John Henry Weston House

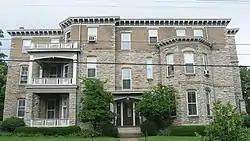
Front of the house

John Henry Weston House is a registered historic building in Cincinnati, Ohio, listed in the National Register on March 20, 2002.